Question: Please indicate a possible affordance area of fork that can be used for holding
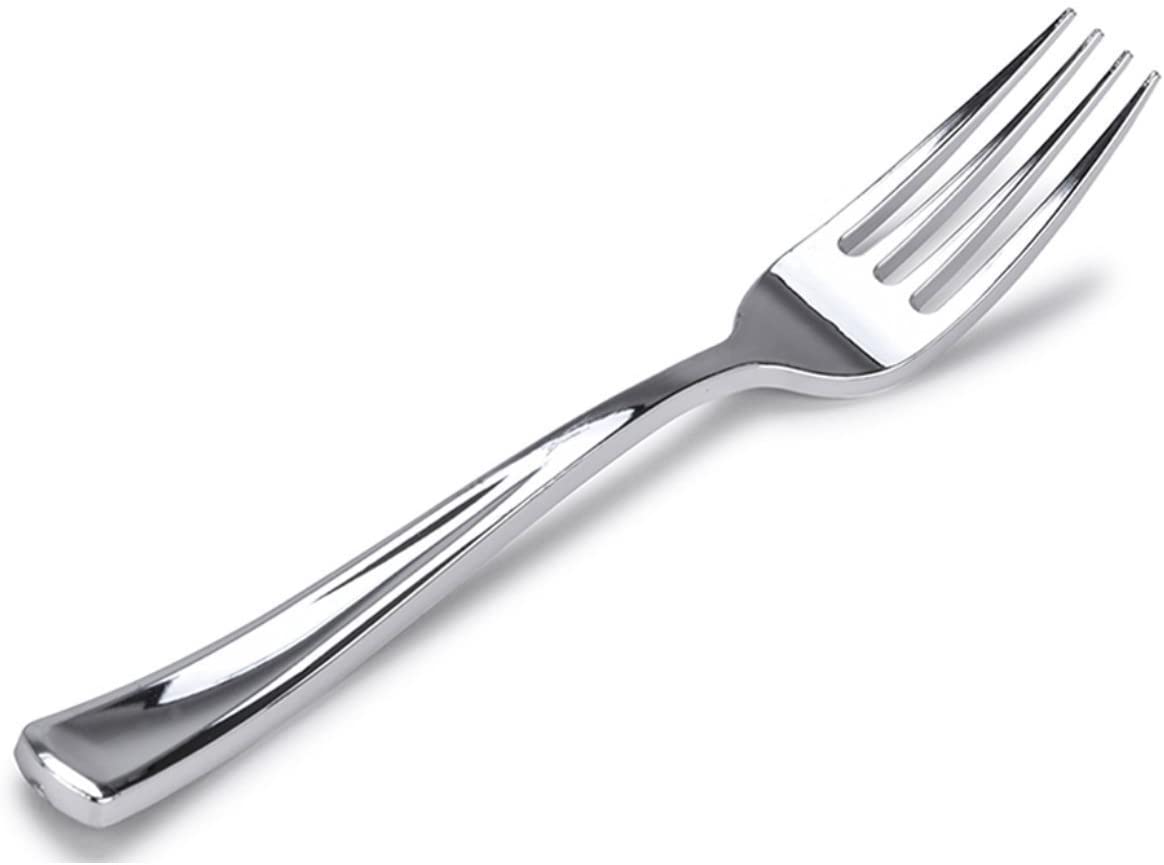
Answer: [8.179, 438.191, 569.67, 840.34]